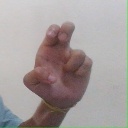
अक्षर: अ